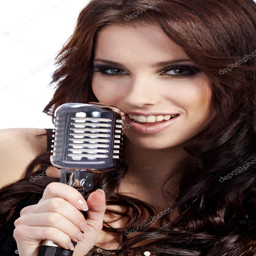
pop female singer with the retro microphone -- stock photo #